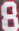
Number: 8